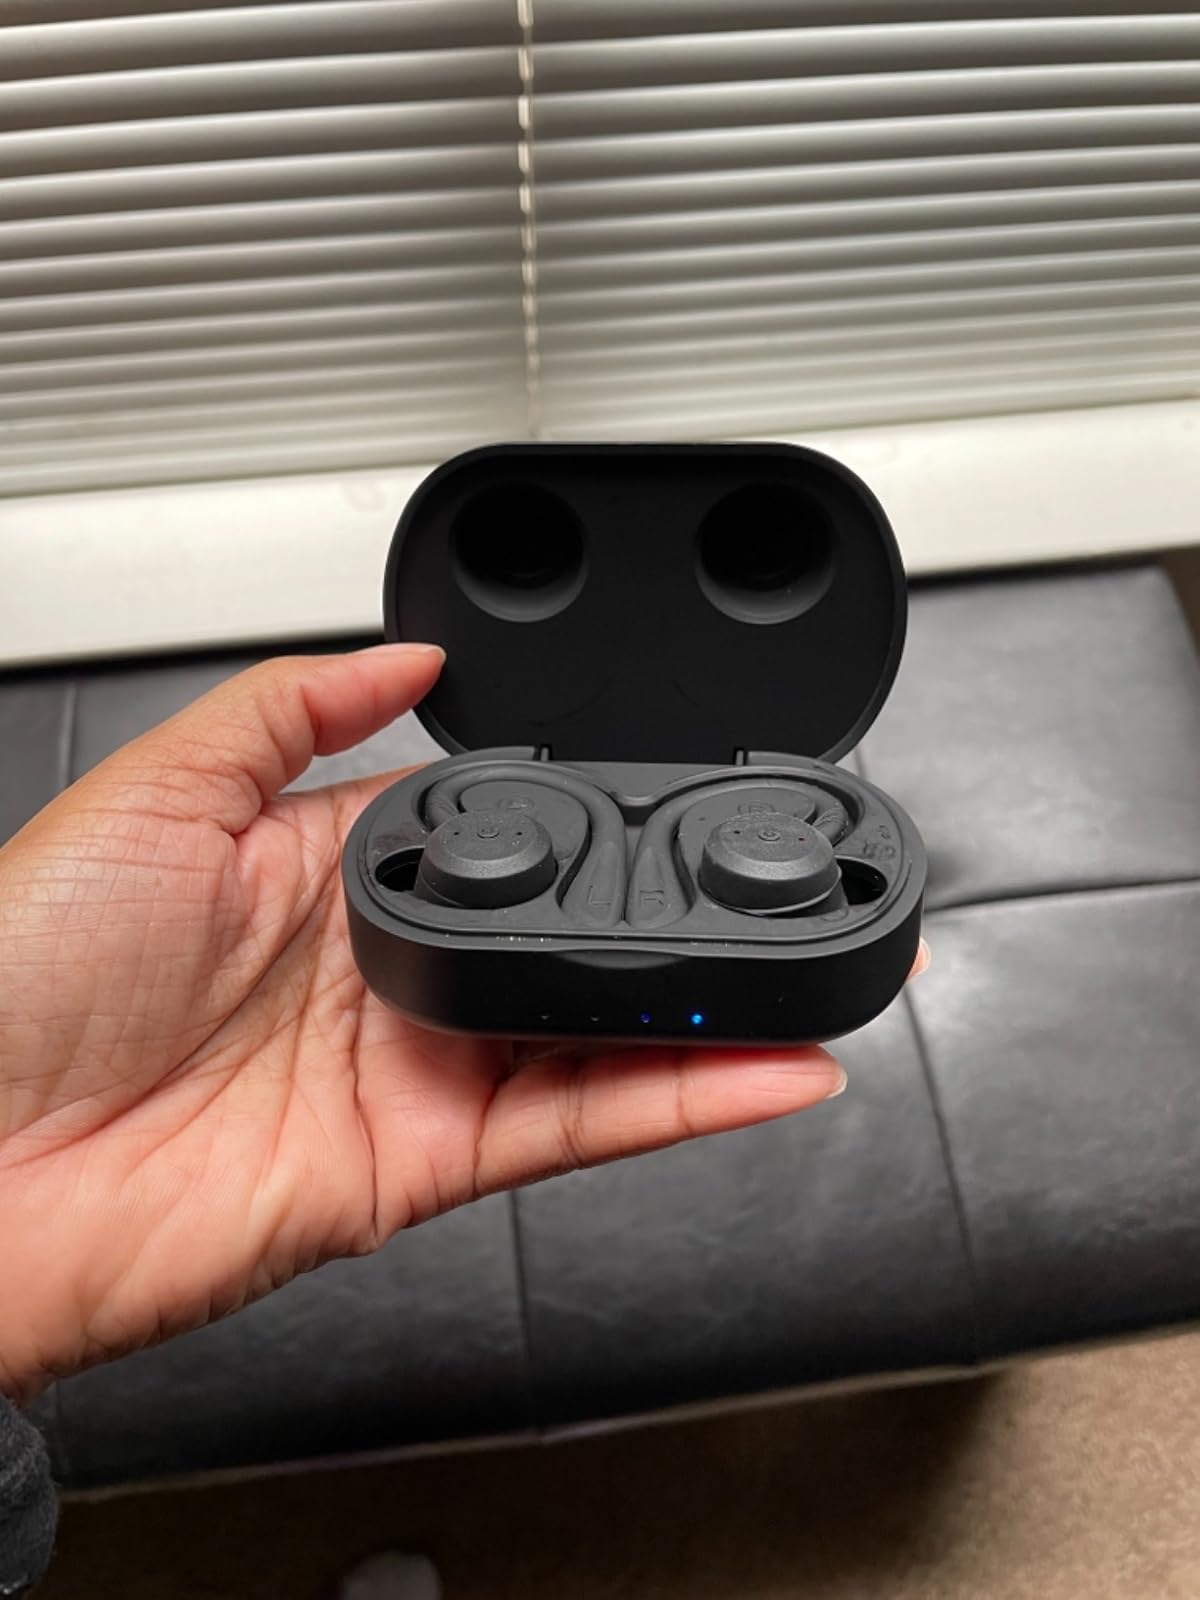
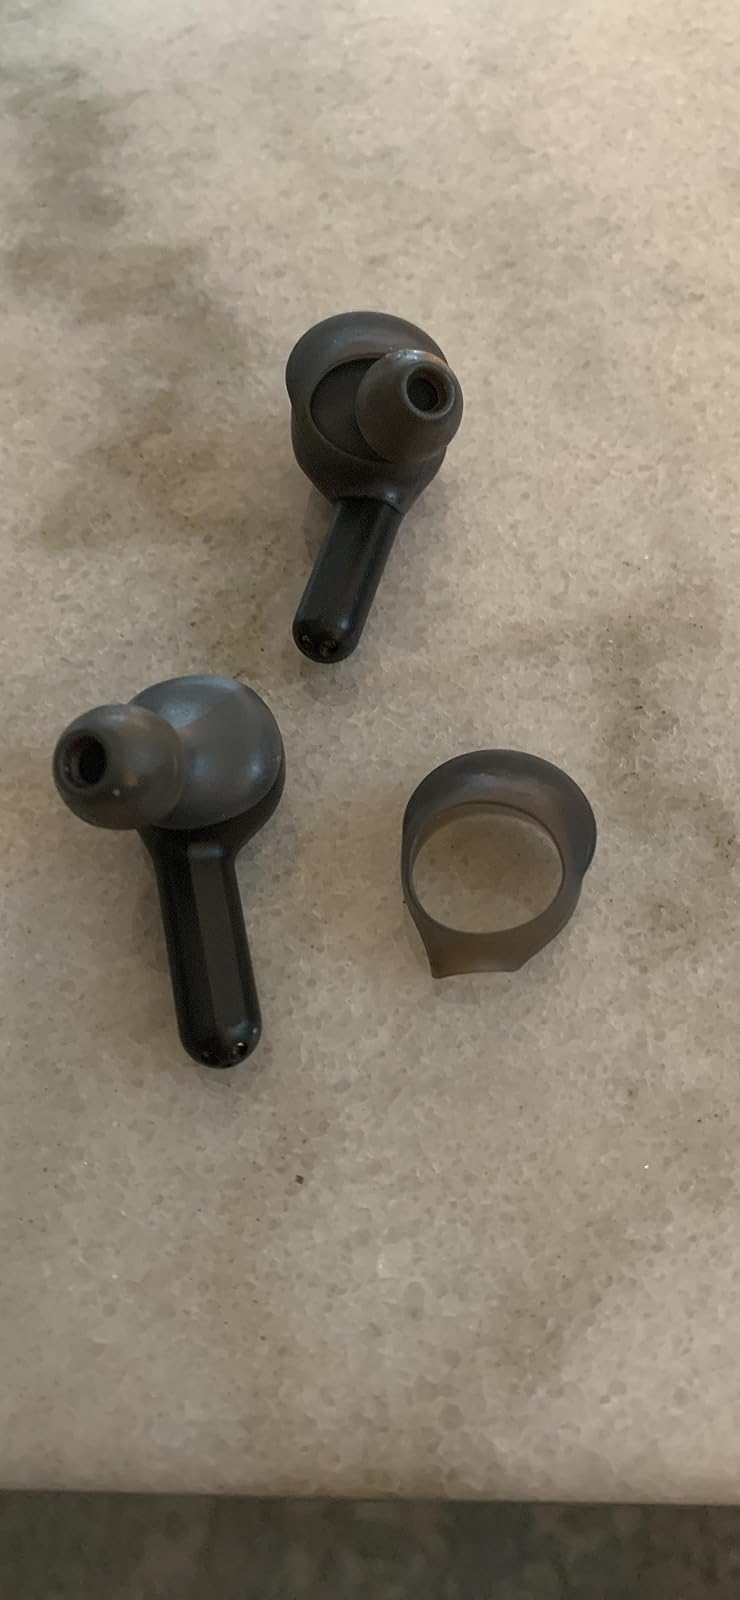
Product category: earbuds
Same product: no